Satyrini

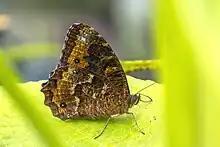
Toothed satyr "Praepronophila petronius", Colombia

The Satyrini is one of the tribes of the subfamily Satyrinae. It includes about 2200 species and is therefore the largest tribe in the subfamily which comprises 2500 species.